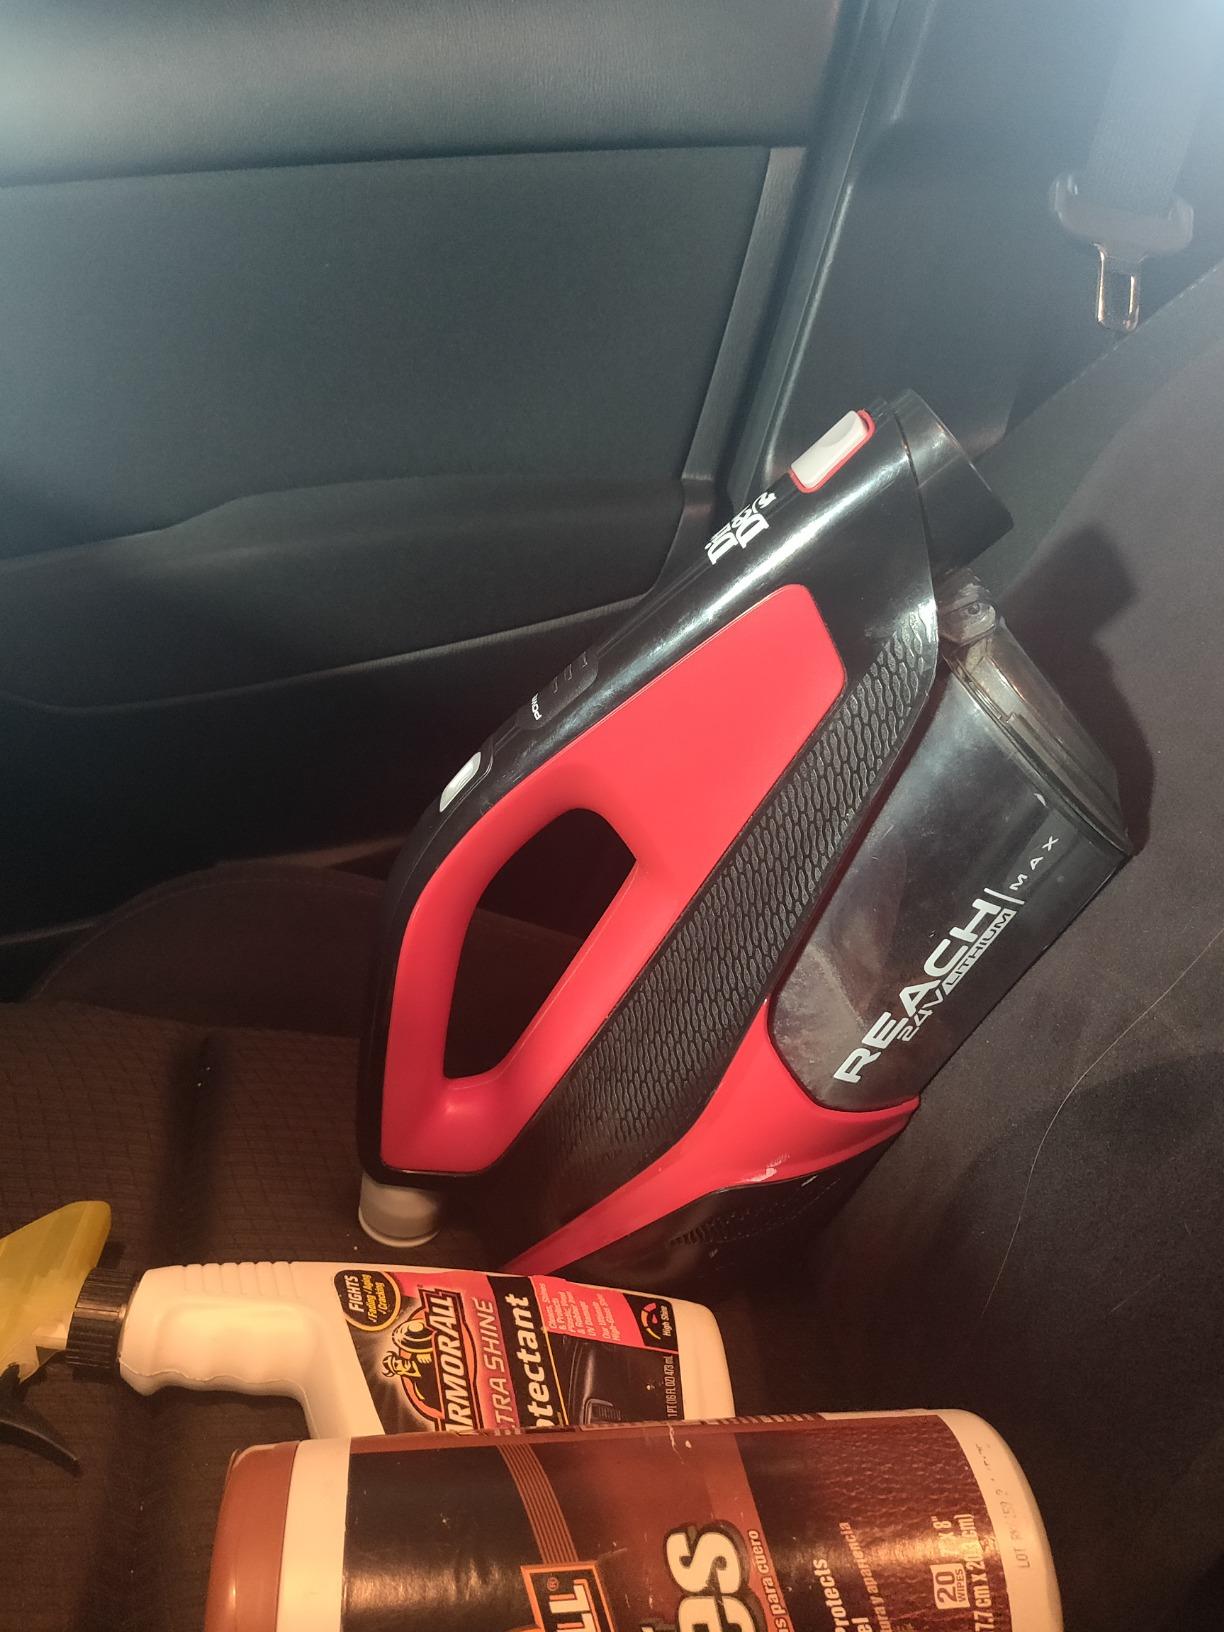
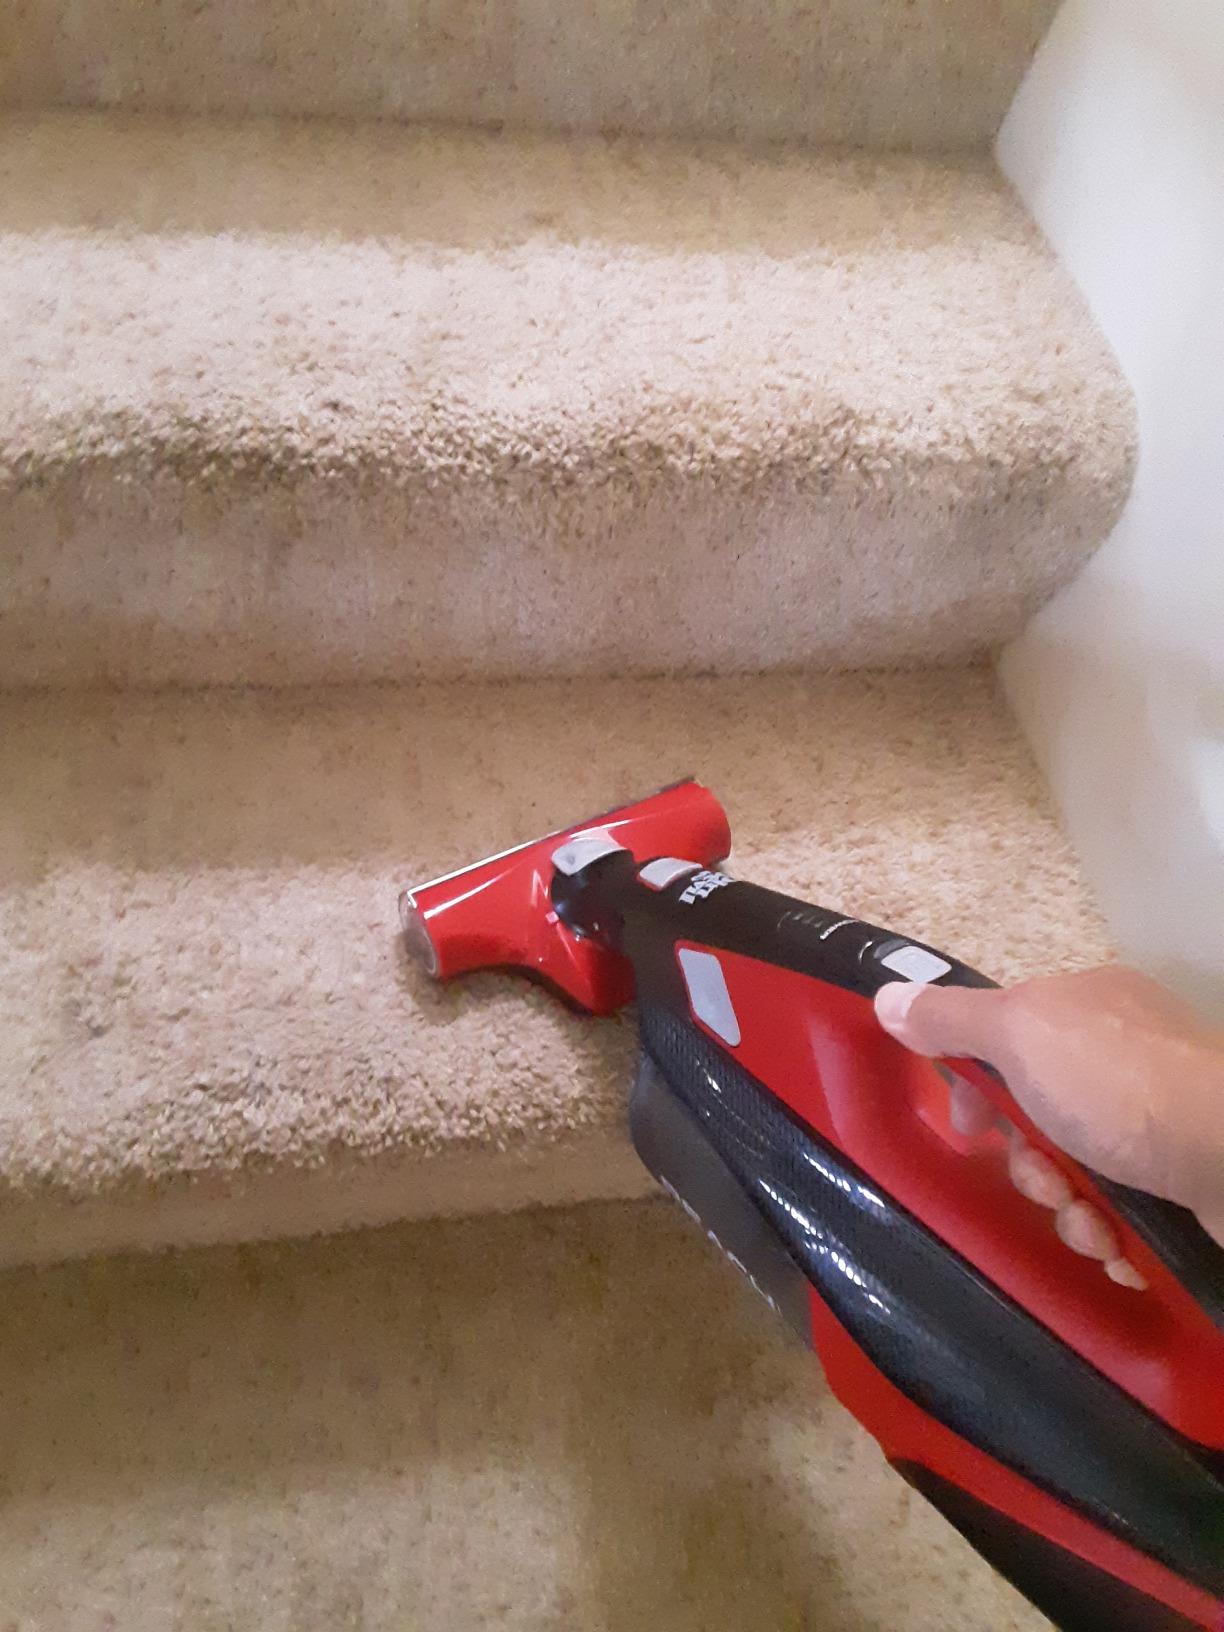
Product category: items_vacuum
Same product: yes